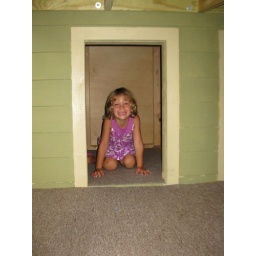
Holland in the dog house